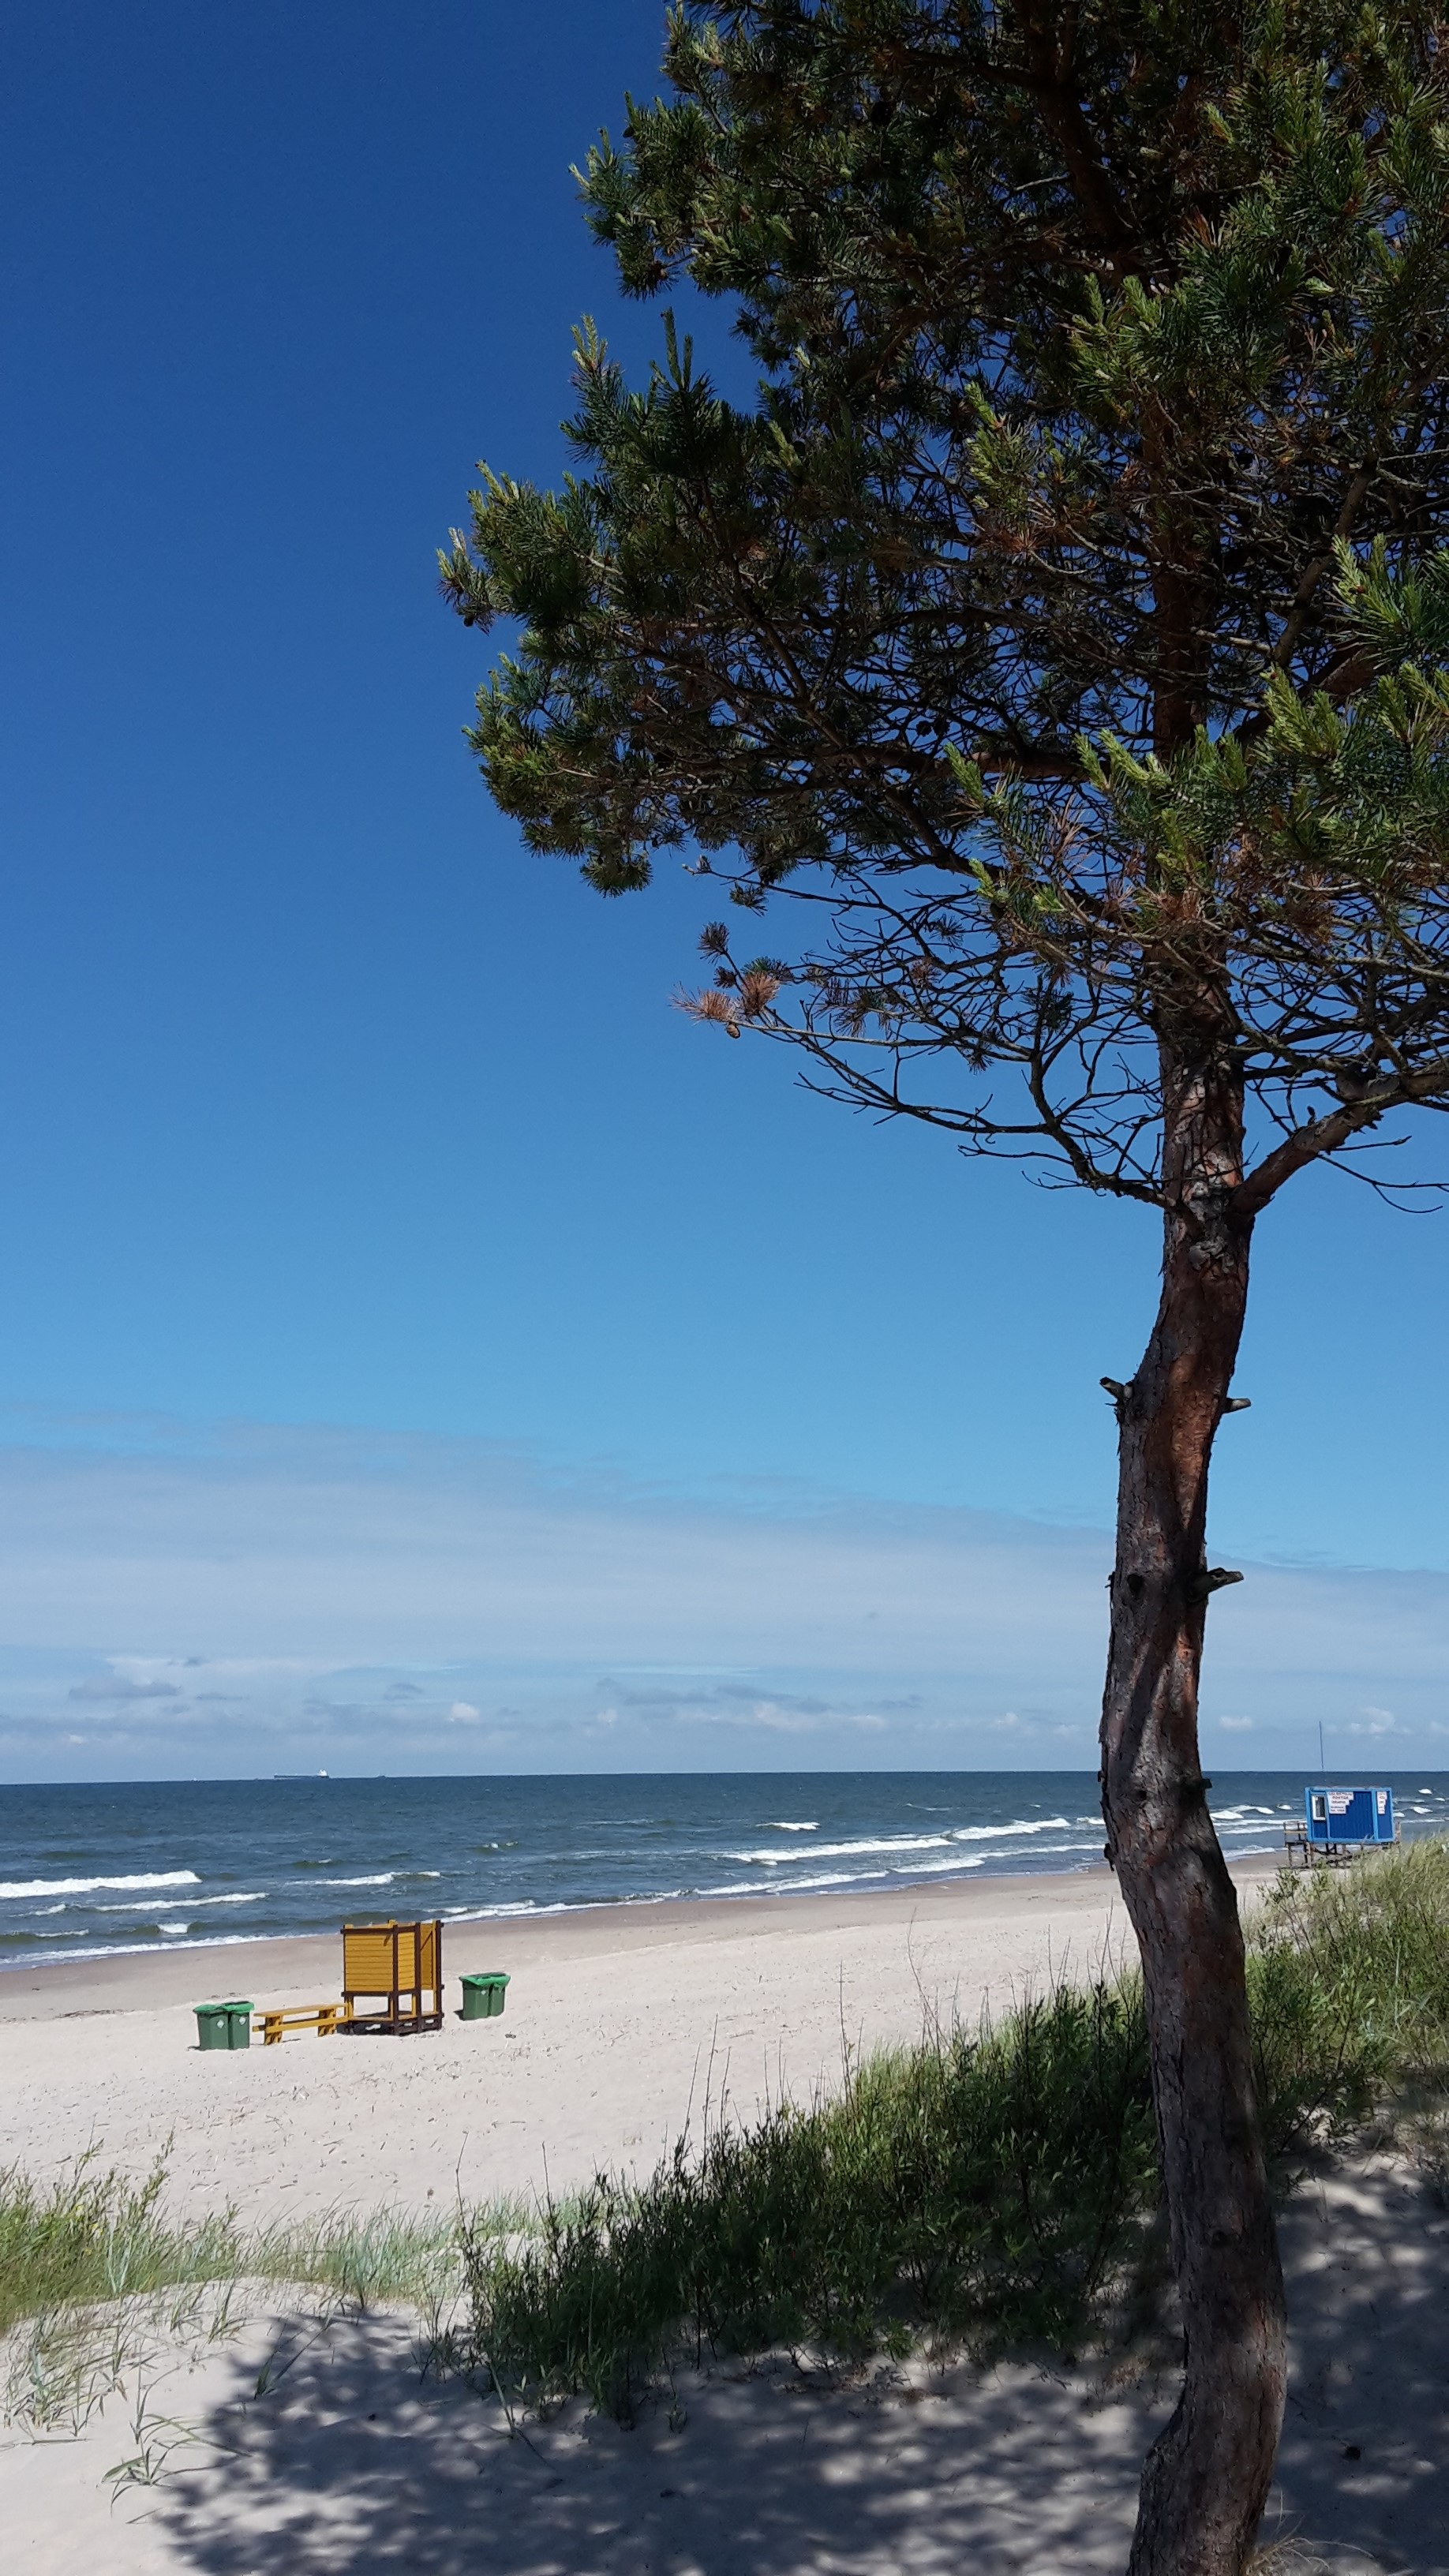
beach, landscape, sea, coast, tree, sand, ocean, plant, sky, shore, vacation, pine, bay, body of water, habitat, lithuania, palanga, baltika, woody plant